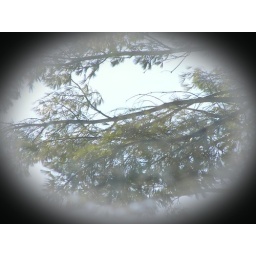
Water puddle with pine tree reflection photo made with a feathered vignette effect in Photoshop